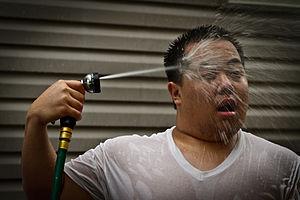
Chez les humains, les pathologies spécifiques liées à une exposition à la chaleur apparaissent lorsque les capacités d'adaptation d'un individu sont dépassées. Il existe divers niveaux de gravité, de mineur jusqu'à gravissime.